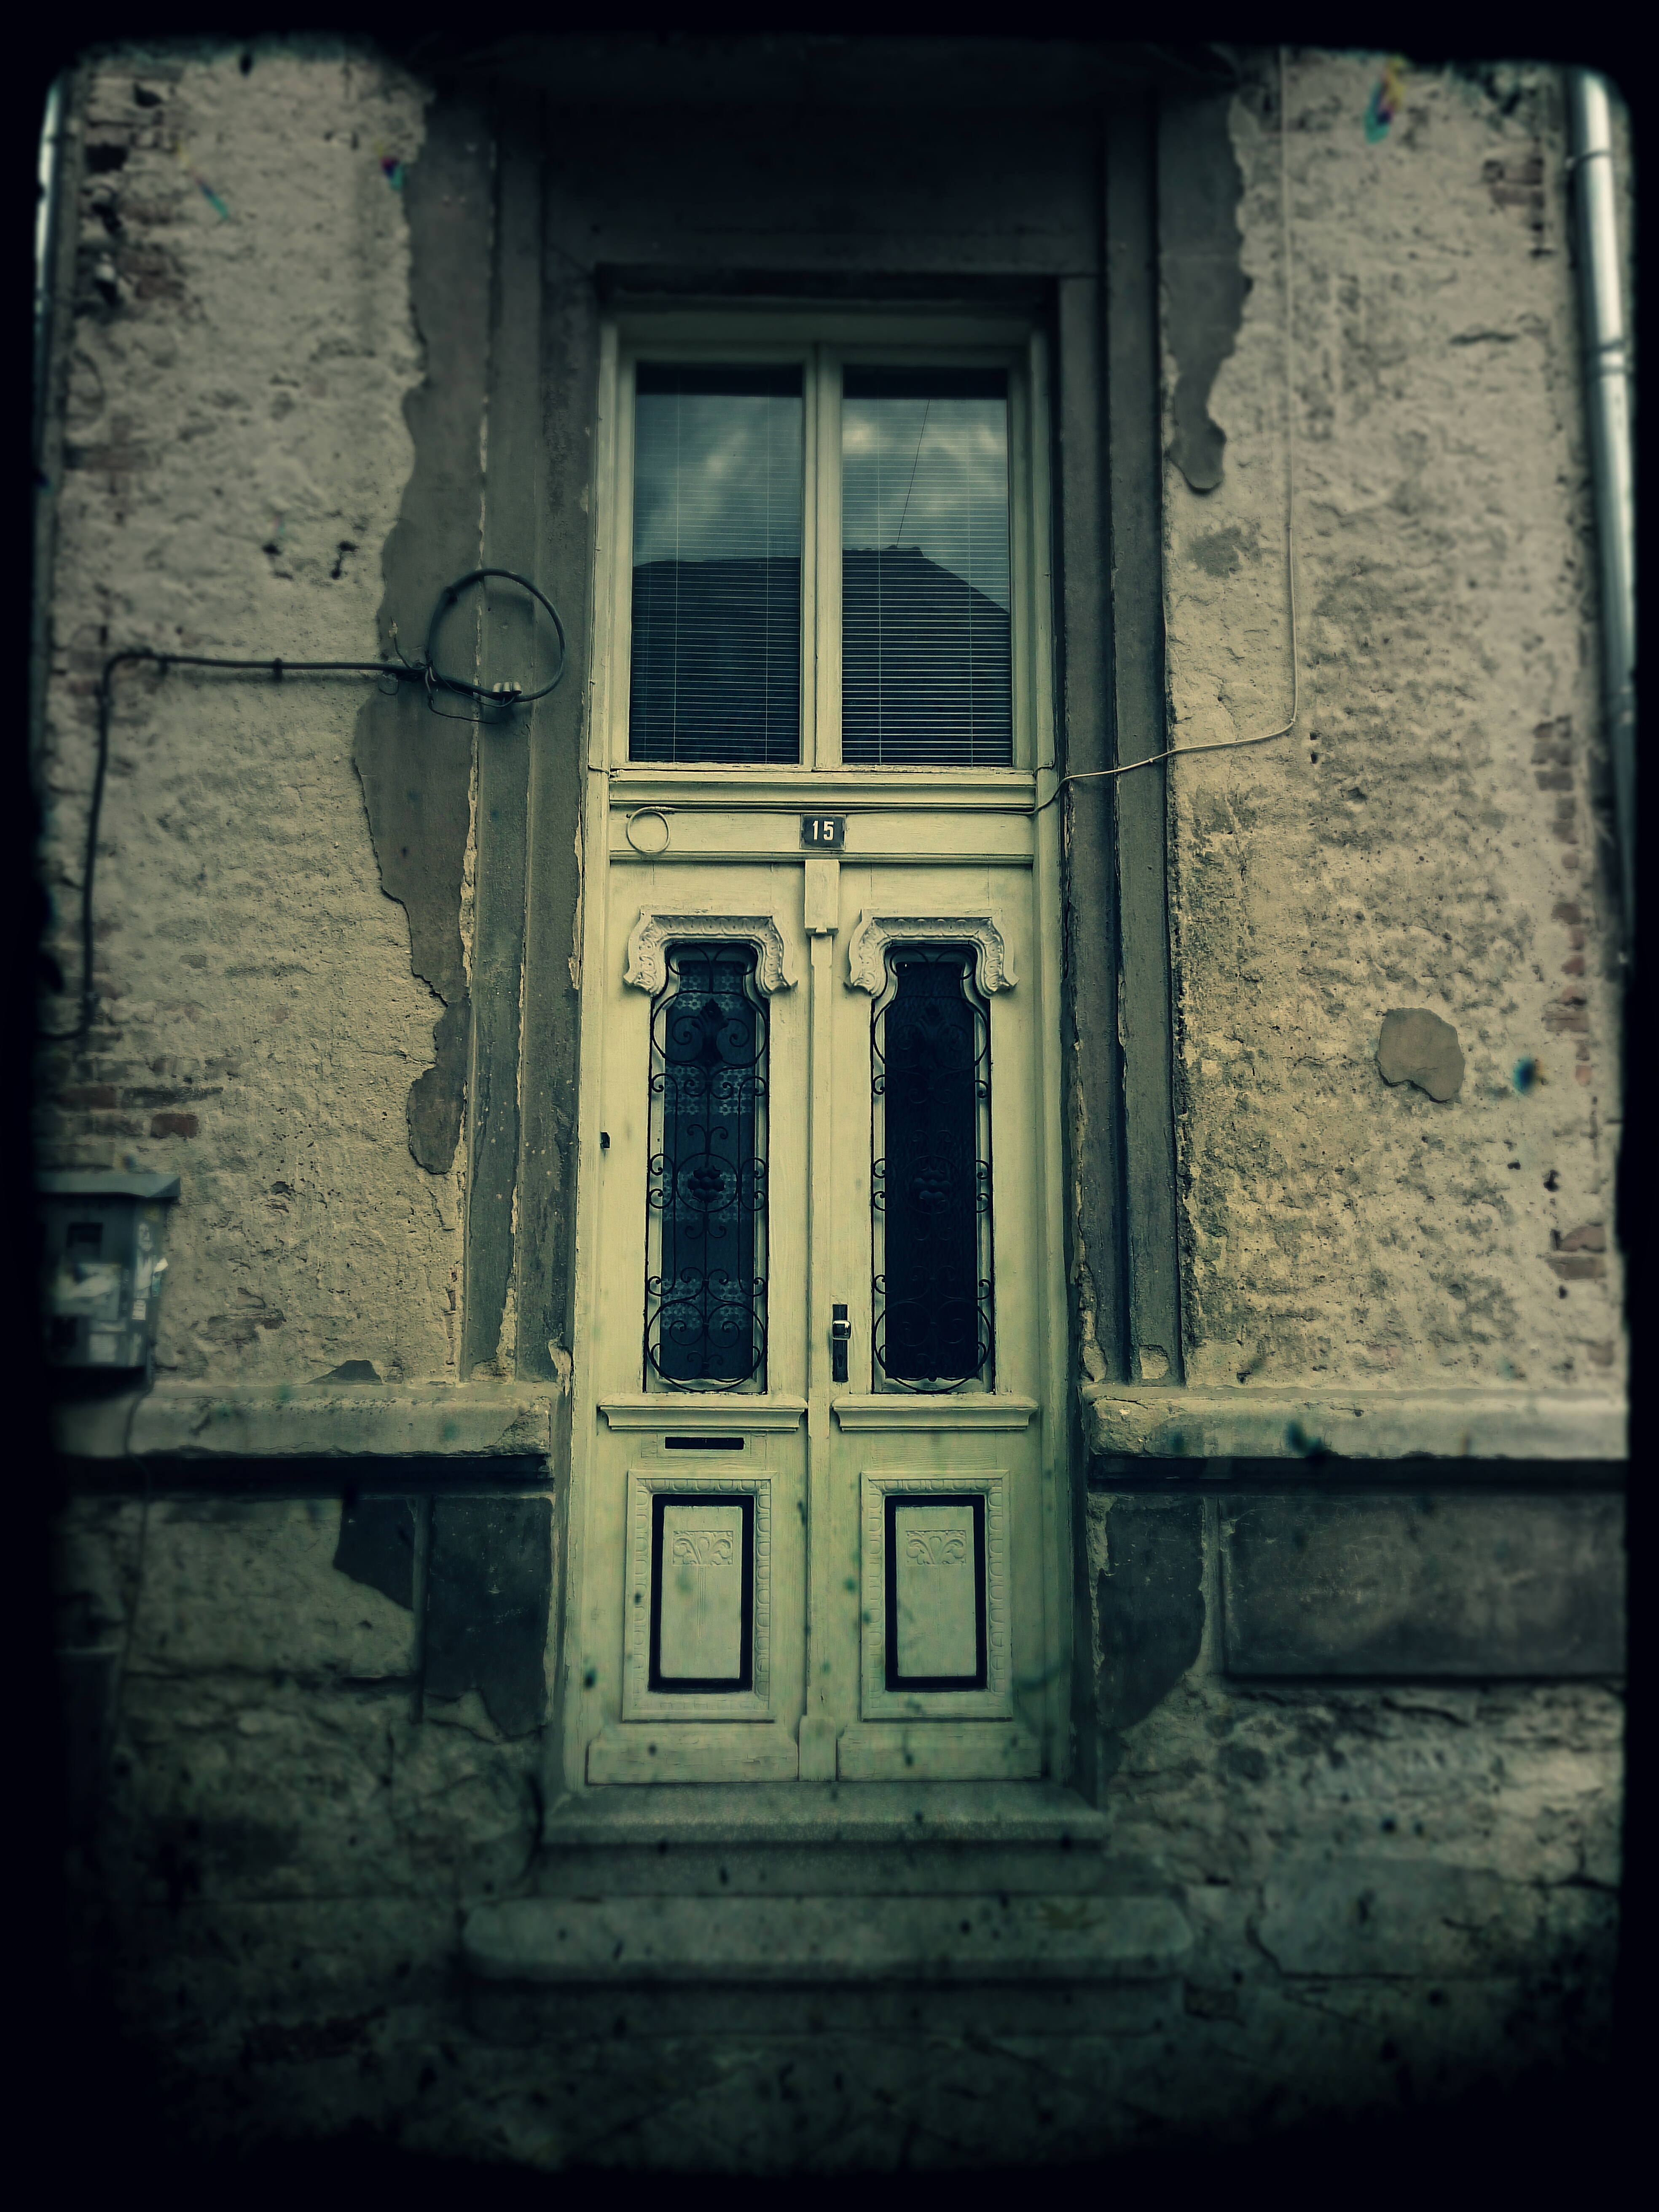
light, white, house, texture, window, wall, color, facade, darkness, blue, door, symmetry, photograph, shape